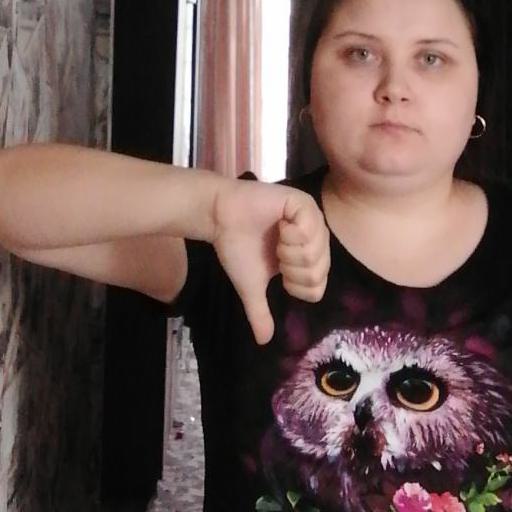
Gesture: dislike